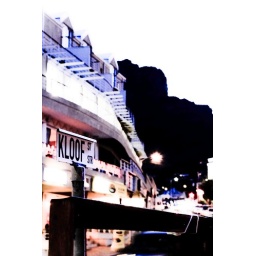
evening sunset at kloof street with the sillouhette of the table mountail in the back..